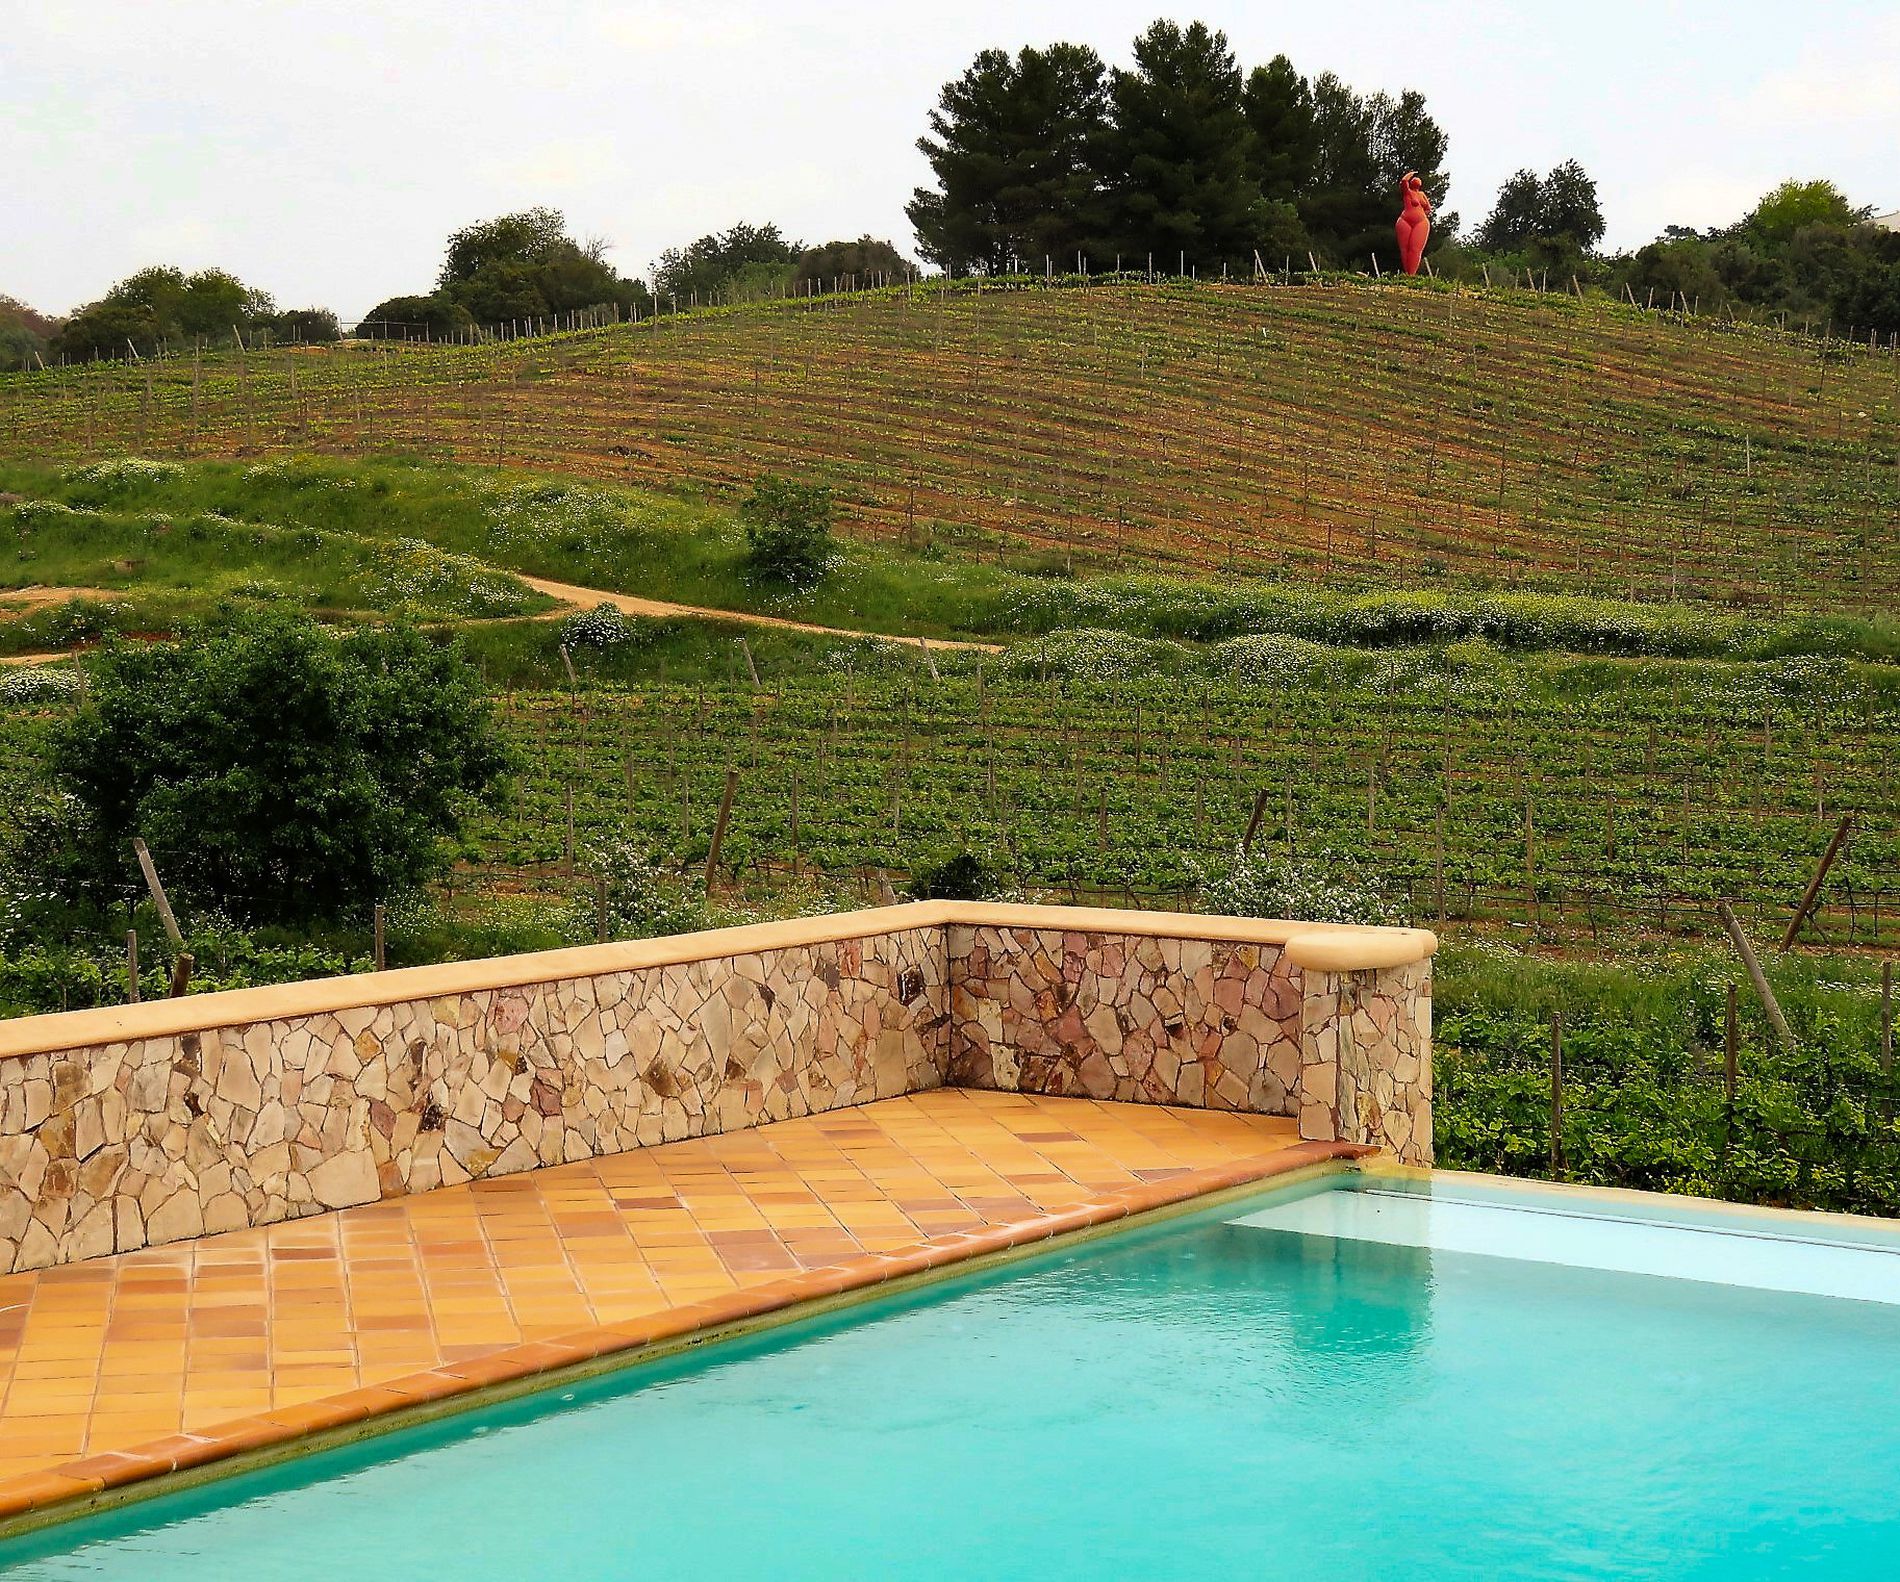
Pool at the countryside
The image shows a pool and a pool deck next to it. There are also some trees in the background. Infront of the trees there is a red statue. And a lot of grass.
The photo appears to be taken from a slightly high angle , looking out over the pool towards the distant hill. The setting is outdoors, likely in a  countryside location with a swimming pool. The atmosphere feels calm and a bit muted due to the overcast sky. The main colors are blue for the pool, brown/tan for the pool deck, red for the statue, green for the trees and hill, and gray for the sky.
Labels: Outdoors, Architecture, Building, House, Housing, Villa, Hotel, Resort, Pool, Water, Nature, Swimming Pool, Countryside, Person, Rural, Farm, Aerial View, Summer, Backyard, Yard, Vineyard, Field, Pasture, Scenery, statue, trees, pool deck, Sky, tree, graas, hill
Camera: Canon Canon PowerShot SX720 HS
Aperture: F4.5
Exposure: 1/640 sec
ISO: 100
Focal length: 11.5 mm